Anthrenus flavipes

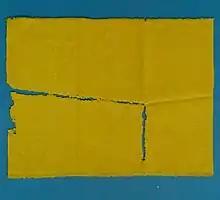
Damage to cloth

Sexual behavior includes a "characteristic headstand posture" assumed by the female beetle when she releases her sex pheromone, which has been identified as (Z)-3-decenoic acid.